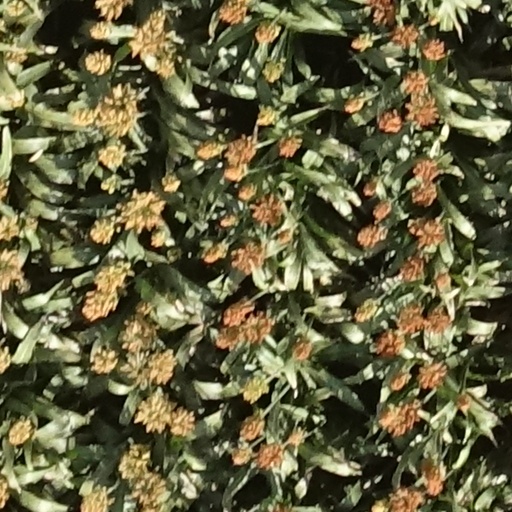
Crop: sorghum